Saint-Cyr-sur-Loire

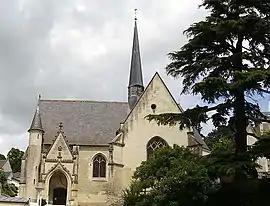
Church of Sainte Julitte

Saint-Cyr-sur-Loire (literally "Saint-Cyr on Loire") is a commune in the department of Indre-et-Loire in central France.